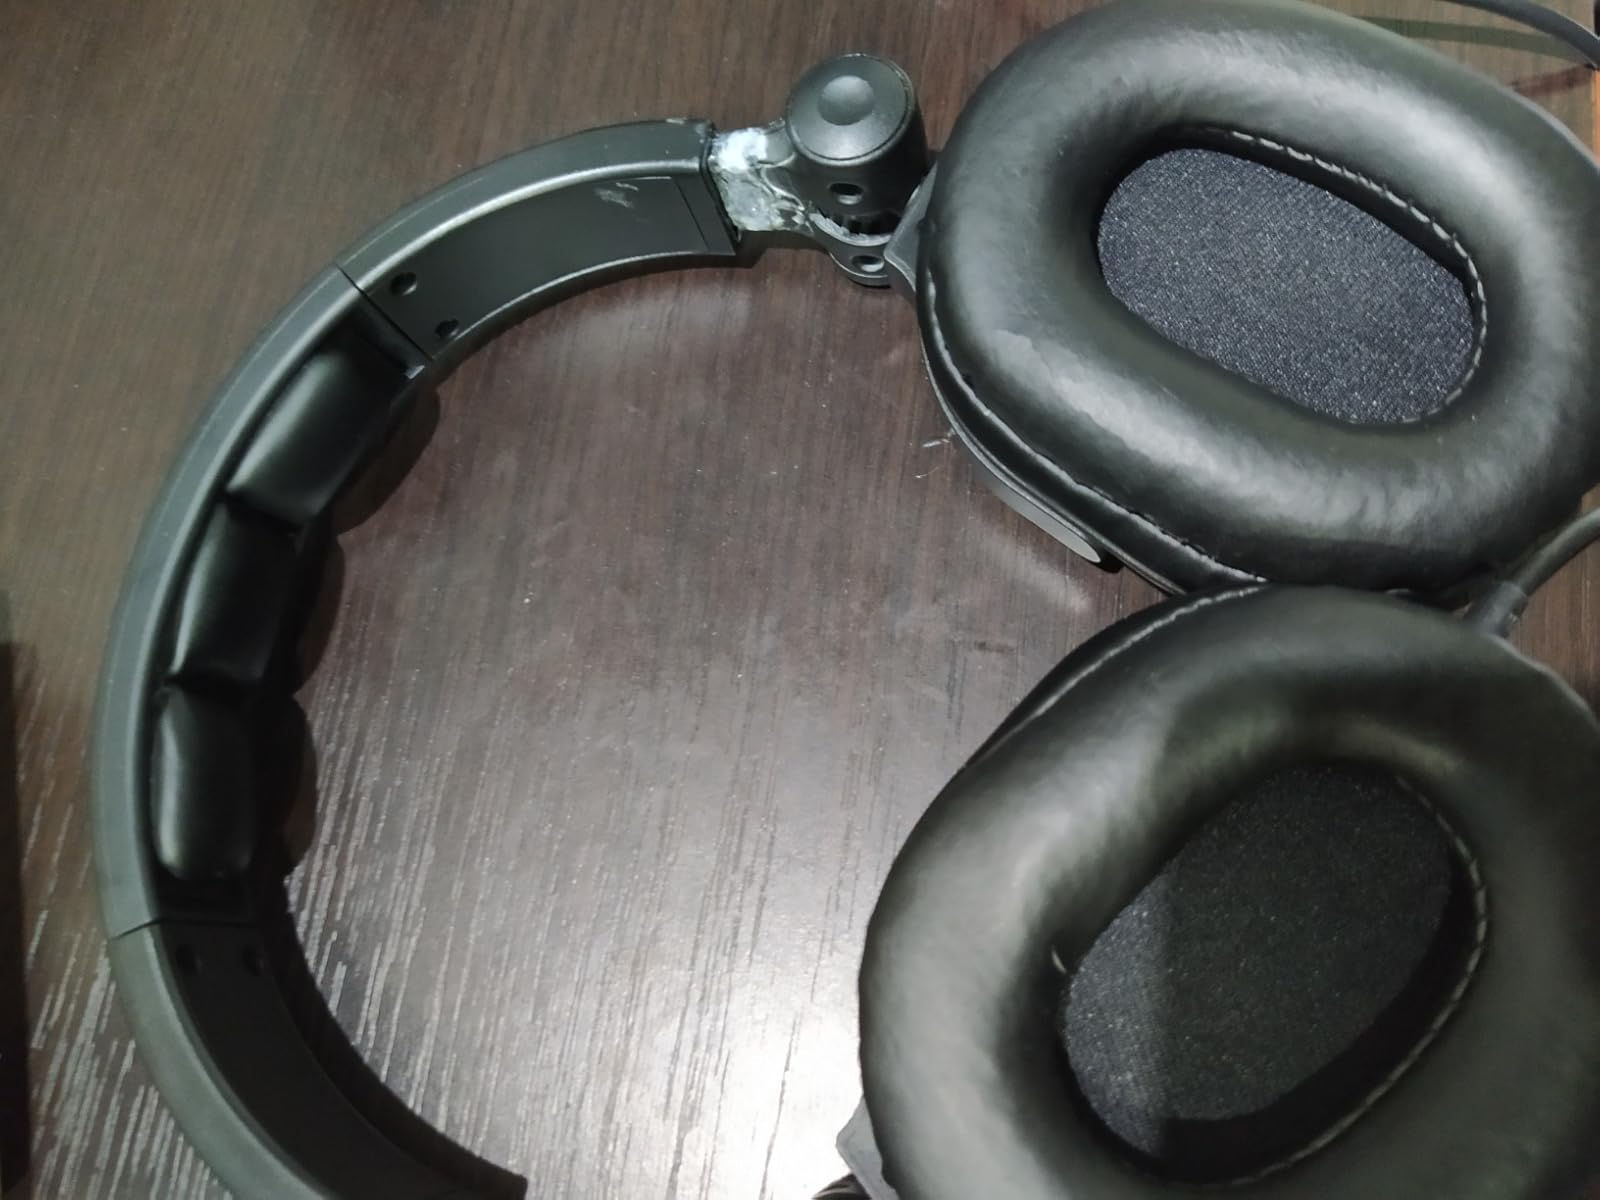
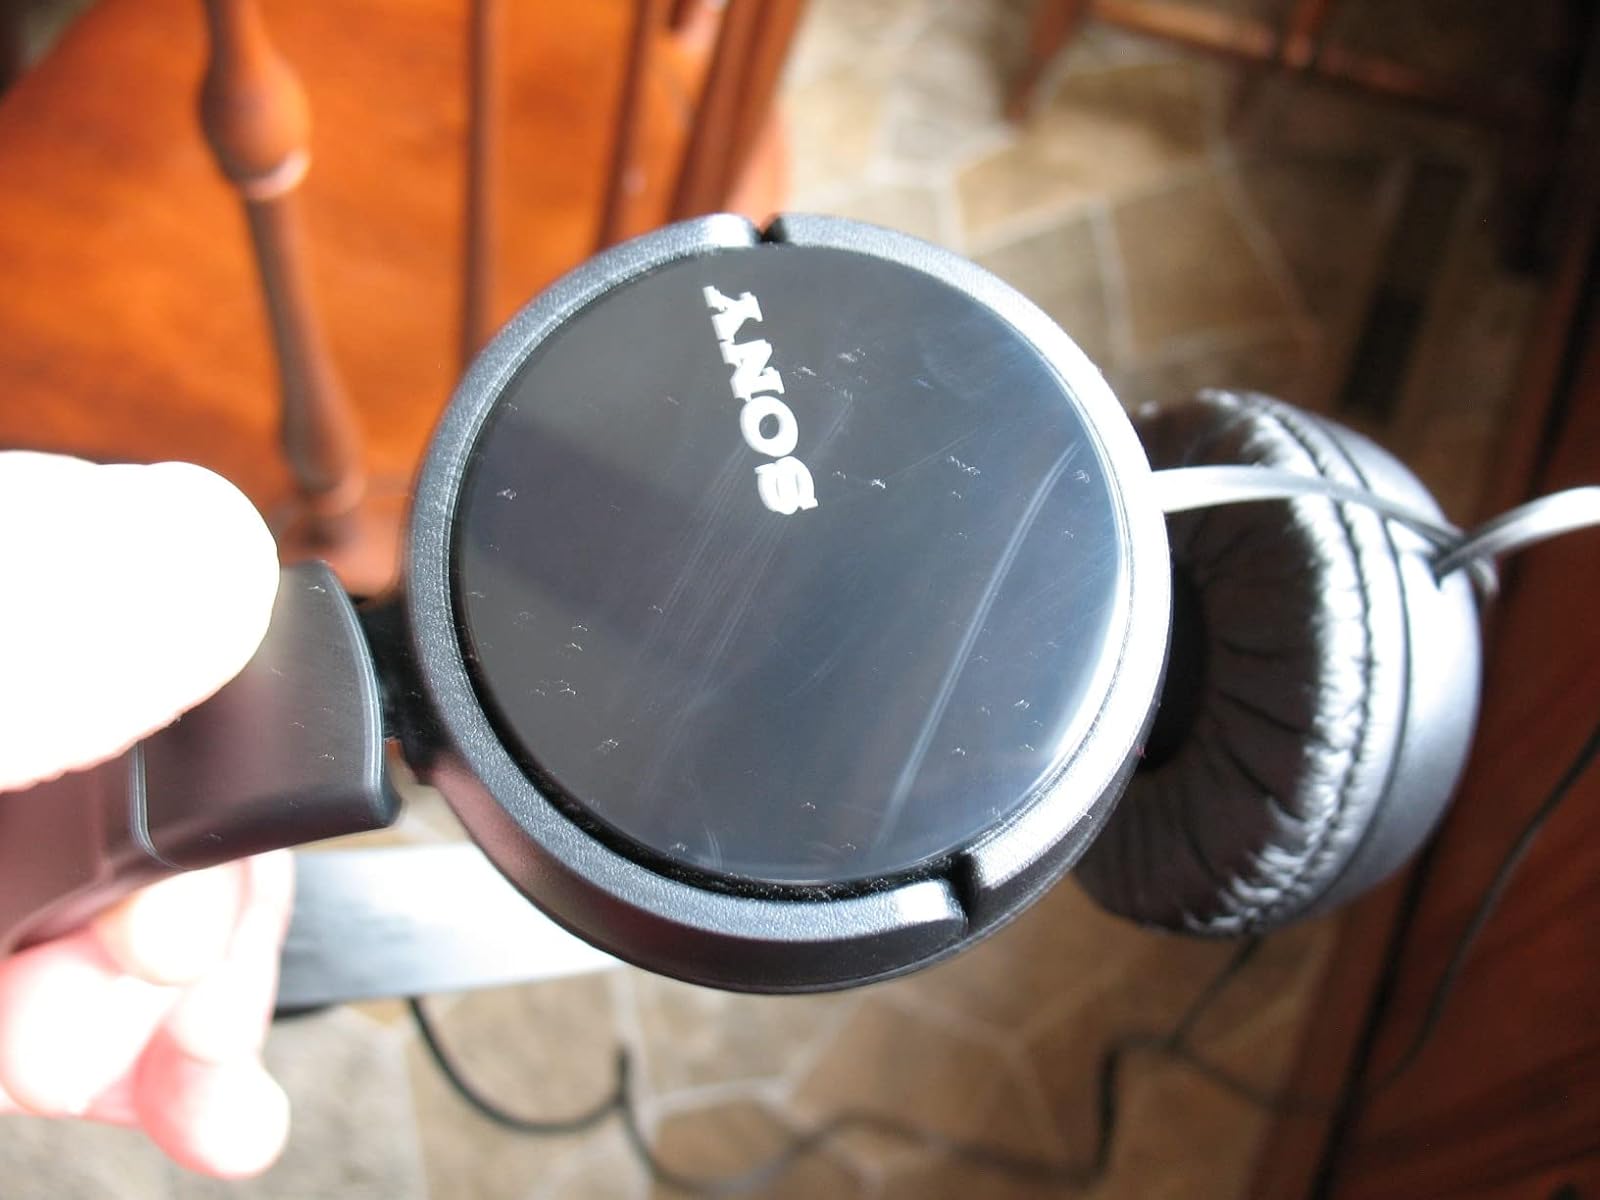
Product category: headphones
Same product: no